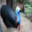
Label: bird